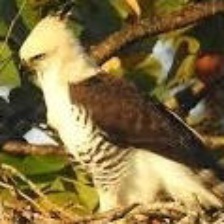
Species: ORNATE HAWK EAGLE
Scientific name: SPIZAETUS ORNATUS